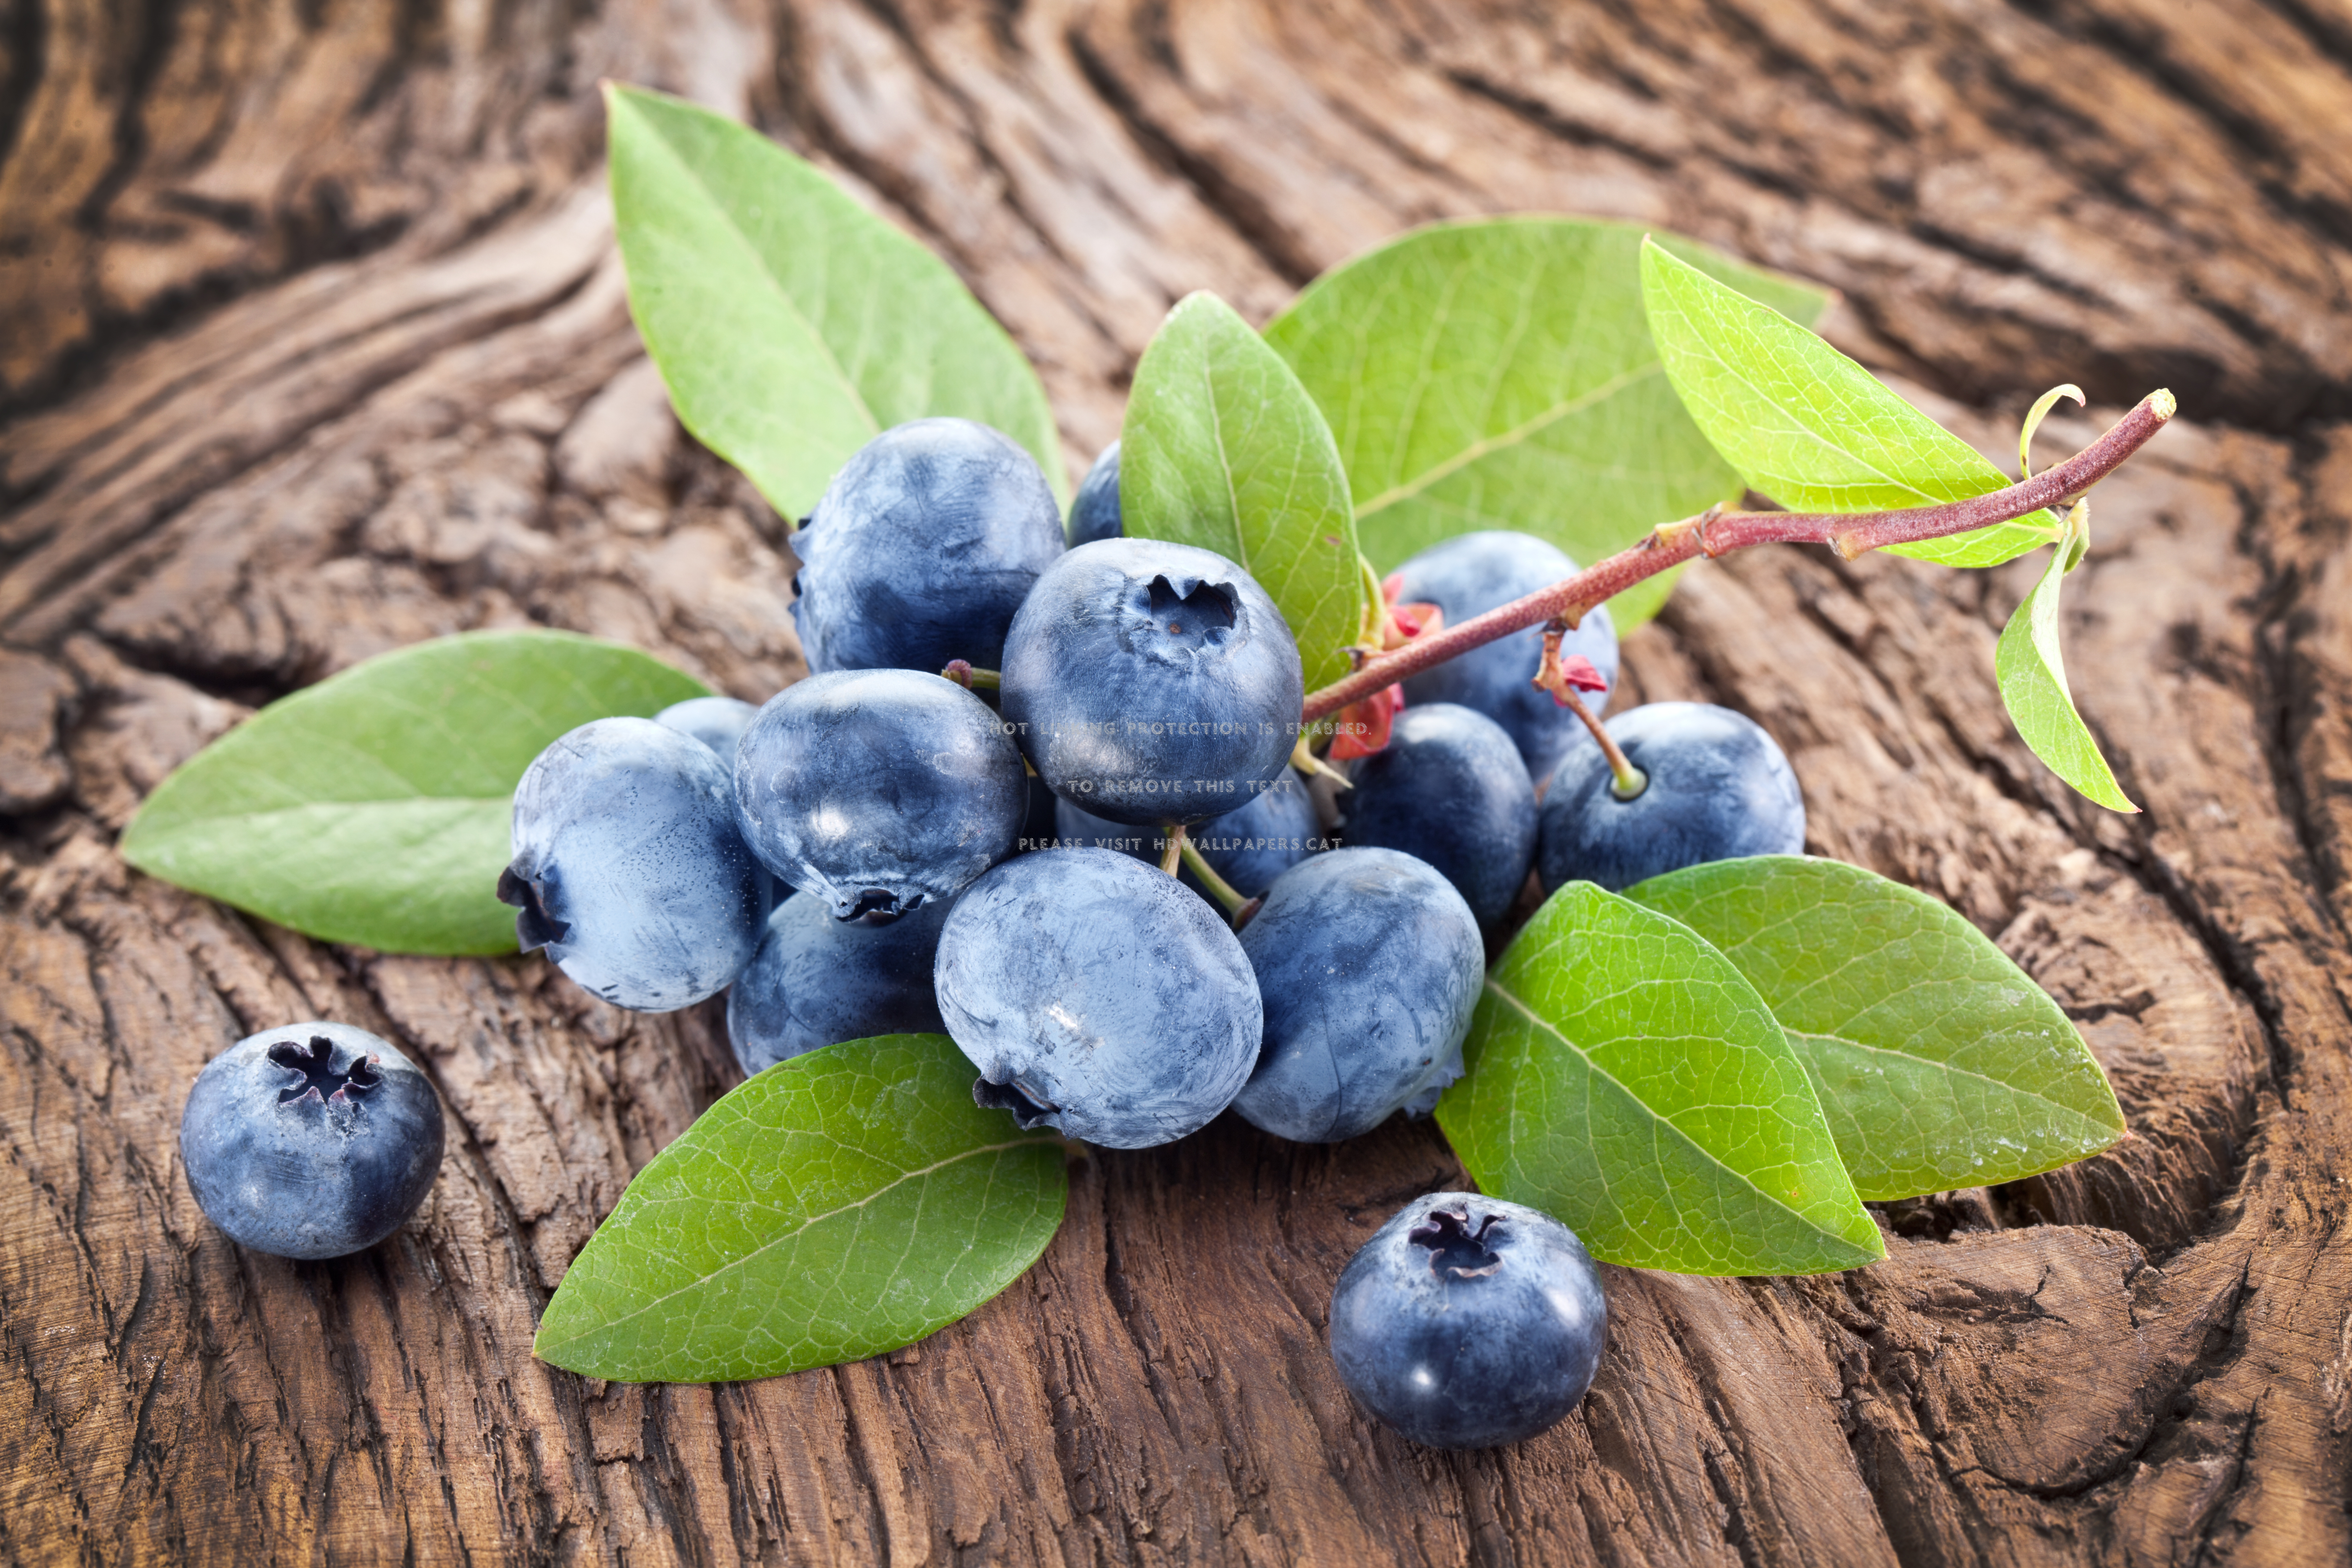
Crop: blueberry
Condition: healthy